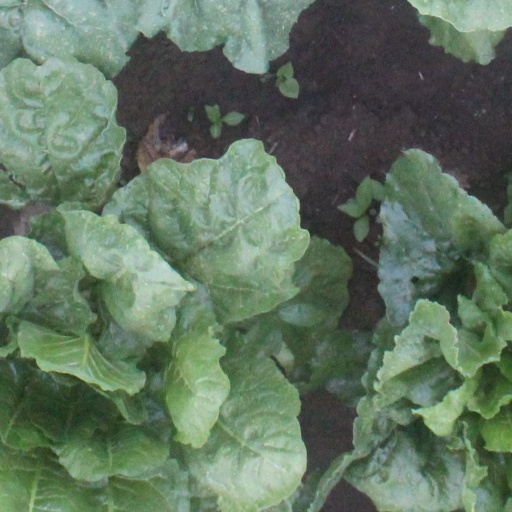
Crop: sugar beet